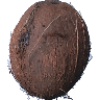
Label: cocos